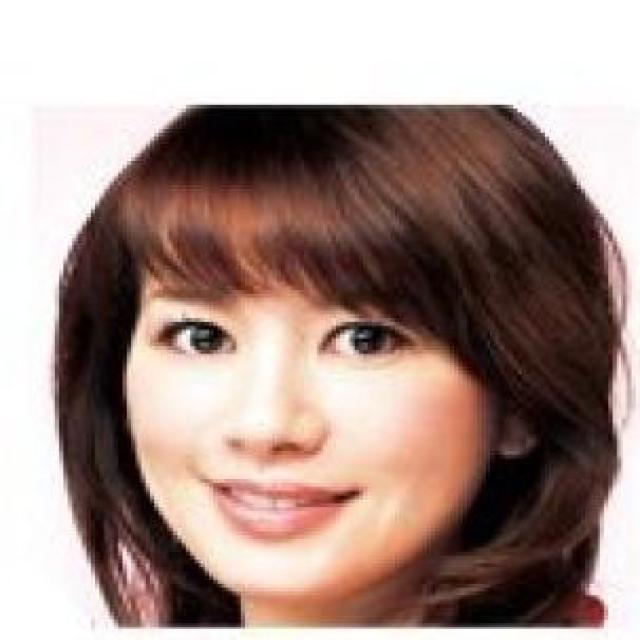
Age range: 21-44